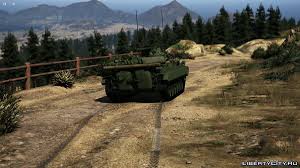
Label: BMP